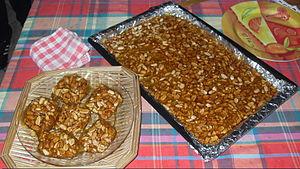
Présentation de la colle pistache
La colle pistache, est une friandise croquante très courante à l'île de La Réunion, dont la recette souvent transmise en famille, ou produite artisanalement, se prépare à partir d'arachides ou cacahuètes grillées dites pistaches dans une partie de l'océan Indien.
« Cuisine de La Réunion » ou « cuisine créole de l'océan Indien », la cuisine réunionnaise est le résultat d'un mélange d'influences de cuisines malgache, française, indienne, est-africaine et chinoise amenées sur l'île par les immigrants successifs. Elle est donc naturellement épicée, savoureuse et relativement consistante.
L’arachide, dont le fruit s'appelle cacahuète ou cacahouète, arachide, pois de terre, pistache de terre et pinotte au Canada est une plante de la famille des légumineuses originaire du nord-ouest de l'Argentine et du sud-est de la Bolivie et cultivée dans les régions tropicales, sub-tropicales et tempérées pour ses graines oléagineuses. Elle présente la particularité d’enterrer ses fruits après la fécondation.